Sharon van Rouwendaal

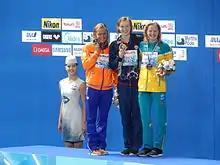
Van Rouwendaal at the 2015 World Aquatics Championships (second from left in orange jacket)

At the 2015 World Aquatics Championships in Kazan, Russia, Van Rouwendaal again competed both in the open water and pool events. In the open water events she won two silver medals. In the individual 10 km she finished 2.4 seconds behind Aurélie Muller of France for second place. By finishing in the top 10, she qualified for the 10 km marathon event at the 2016 Olympics in Rio de Janeiro. In the 5 km team time trial she and her teammates Marcel Schouten and Ferry Weertman finished in tied second place. She also finished 4th in the individual 5 km. In the pool, Van Rouwendaal won the silver medal in the 400 meter freestyle behind defending champion and world record holder Katie Ledecky, who had dominated this event since 2013. In this race she broke the Dutch record with a time of 4:03.02. In the heats of the 800 m freestyle, she also broke her own national record. She broke her record again in the final but finished in 8th place. In the 1500 m freestyle she finished 6th.